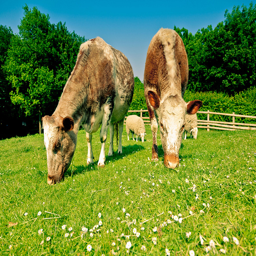
Cows in a pastoral setting grazing in the grass.
Buff cows eating grass in a pasture with sheep.
Two cows and two sheep grazing in a pasture.
Two cows in the foreground grazing in the field while two sheep do the same in the background.
Two cows standing next to each other on a field.